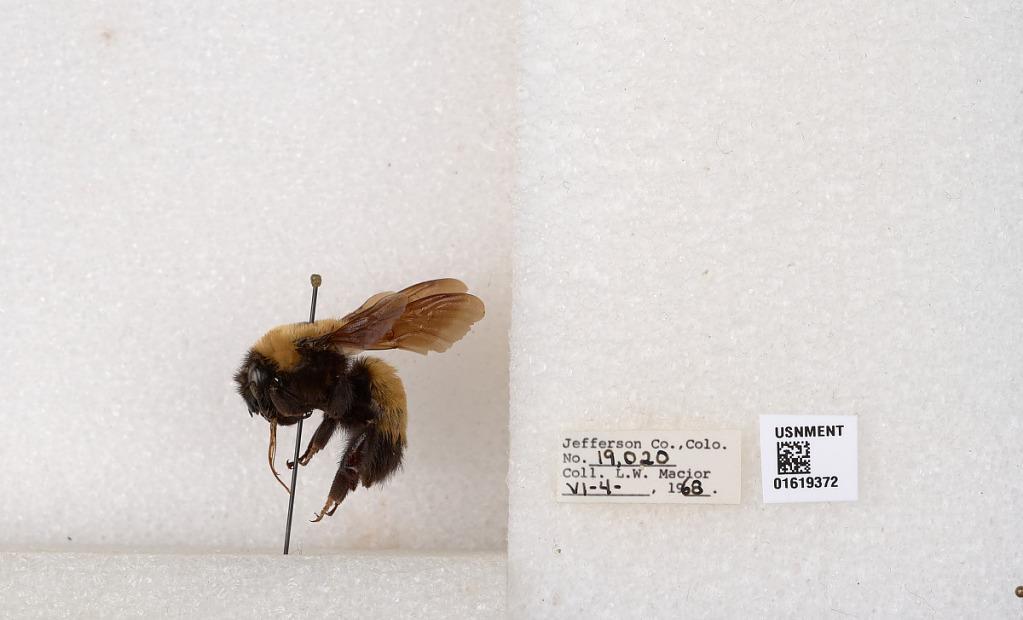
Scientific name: Bombus (Bombus) nevadensis Cresson